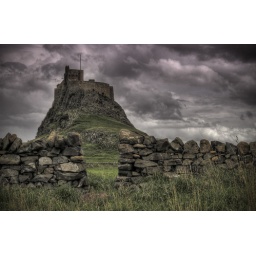
I liked the gap in the wall - it gave the castle a sort of Motte and Bailey look.